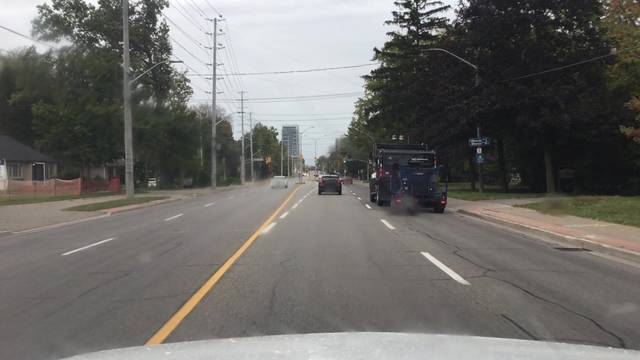
Region: Canada
Coordinates: 43.563, -79.592